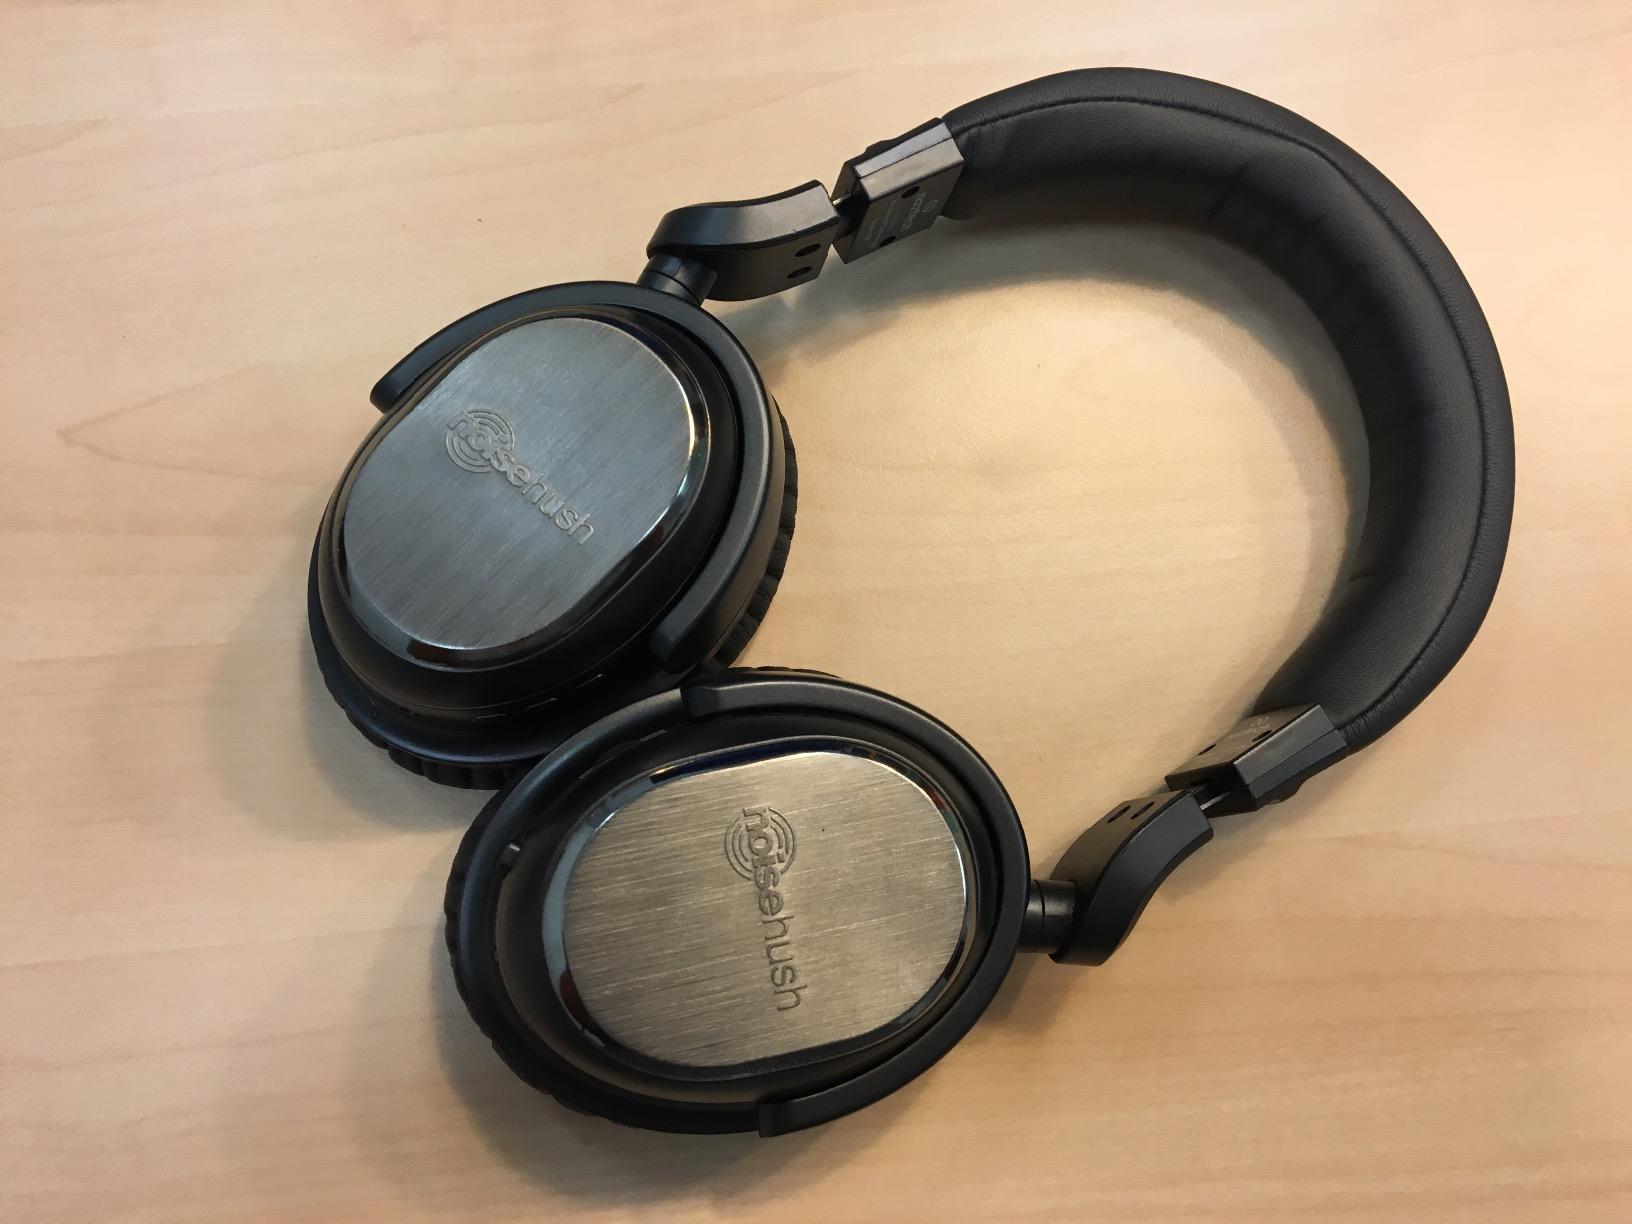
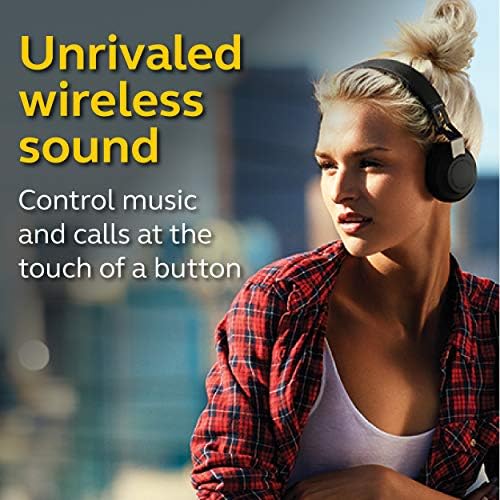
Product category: headphones
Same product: no